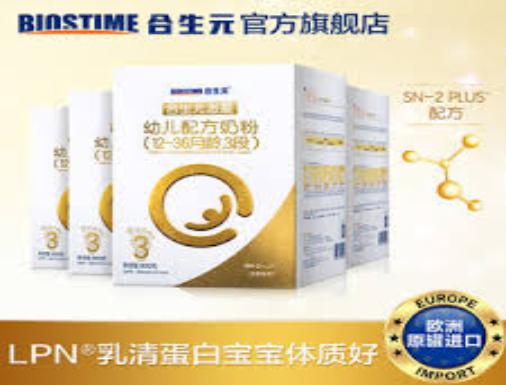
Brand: biostime-1
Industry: Food